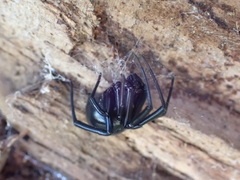
Species: Lactrodectus_hesperus